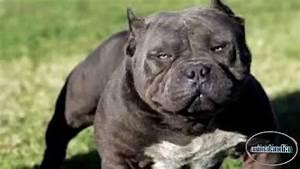
dog